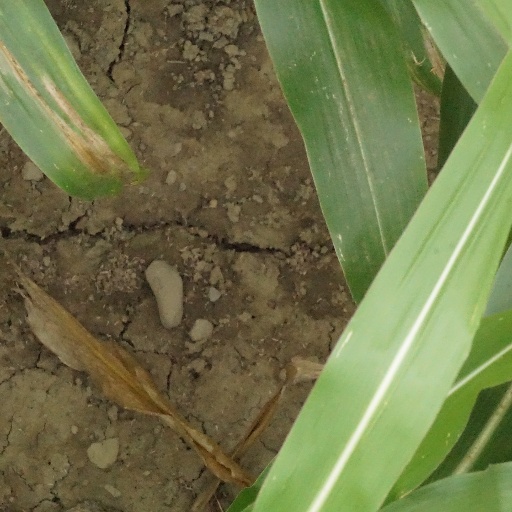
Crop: maize; corn